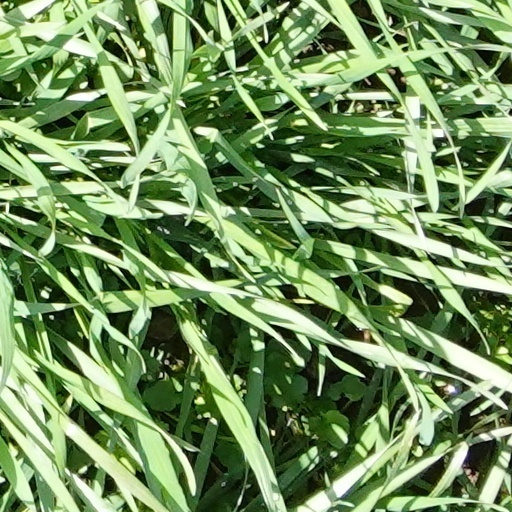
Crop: wheat